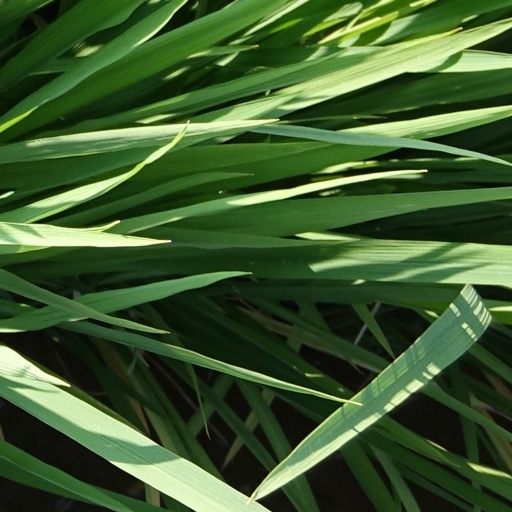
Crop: rice